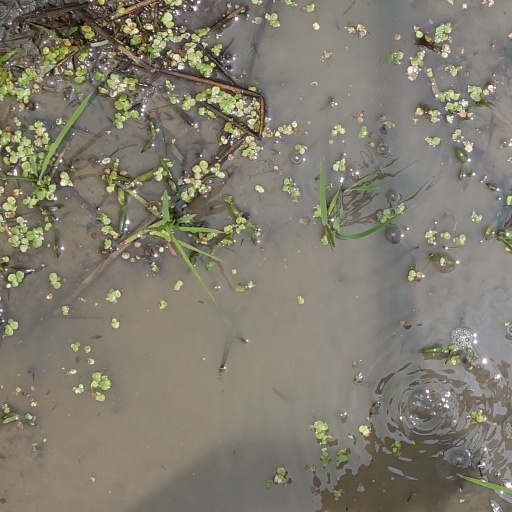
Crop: rice